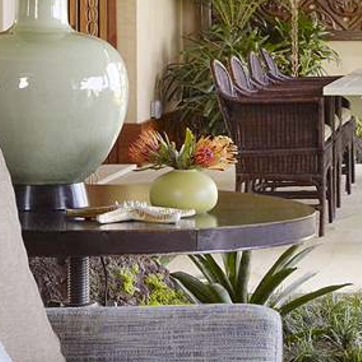
Material: ceramic